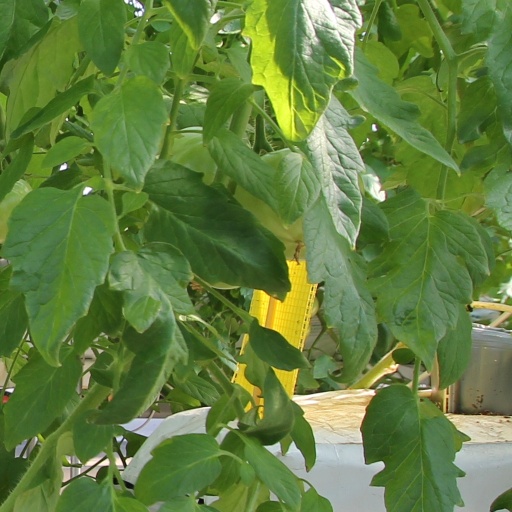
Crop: tomato